Vistula–Oder offensive

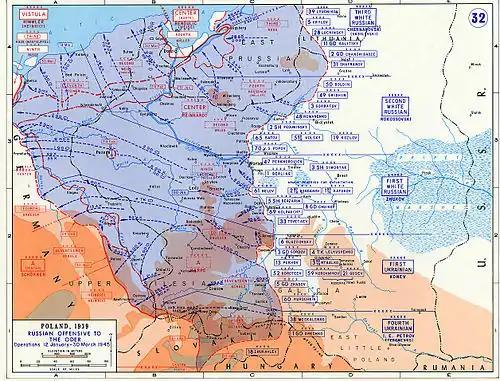
Disposition of forces and advance of the Soviet Army

Two fronts of the Red Army were directly involved. The 1st Belorussian Front, holding the sector around Warsaw and southward in the Magnuszew and Puławy bridgeheads, was led by Marshal Georgy Zhukov; the 1st Ukrainian Front, occupying the Sandomierz bridgehead, was led by Marshal Ivan Konev.